Rice Sheppard

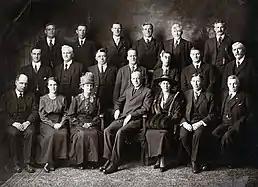
Board of Directors of the United Farmers of Alberta in 1919. Sheppard is on the right in the bottom row.

Sheppard's first bid for elected office took place in the 1909 provincial election, when he sought election to the Legislative Assembly of Alberta as a Conservative candidate in Strathcona. He was soundly defeated in the two person race by the incumbent, Liberal Premier Alexander Rutherford. Around the same time, Sheppard was active with the Temperance and Moral Reform League of Alberta, which advocated for prohibition in Alberta. Their efforts would be successful in 1916.